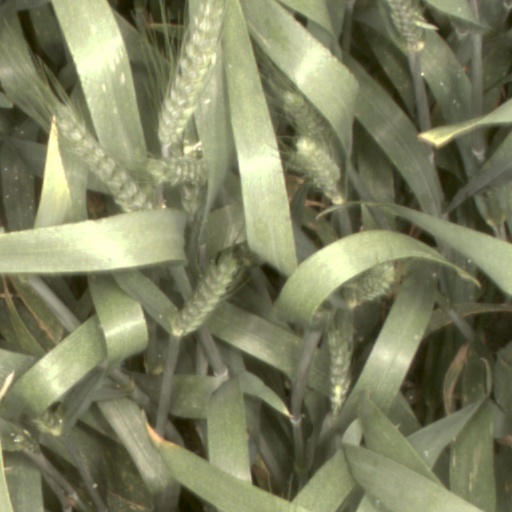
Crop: wheat